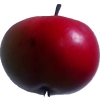
Label: Apple 11